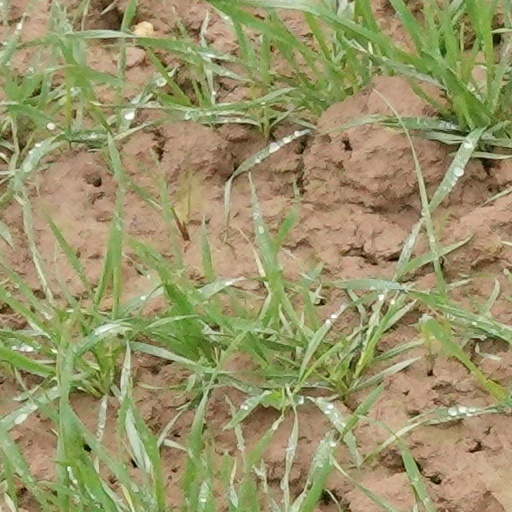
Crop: wheat